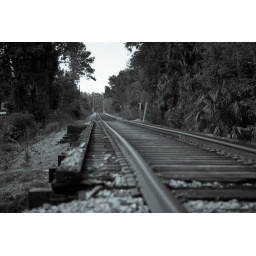
editing continues small train bridge near Lake Mary Florida